Baron Byng High School

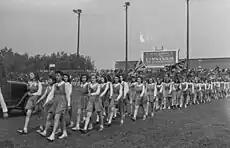
Baron Byng students take part in a victory parade in 1941.

At the beginning of the 20th century, Quebec's confessional school system prohibited Jews from attending French-language Catholic schools, relegating them to Protestant schools. By 1916, Jews made up 44% of the total enrolment in Montreal's English-language Protestant schools. Jewish participation, however, was forbidden on school committees and at the Protestant School Board, and Jewish teachers were discriminated against in terms of employment opportunities. Throughout the period of mass Jewish migration to Montreal, the Board enforced a policy of segregation in its schools.